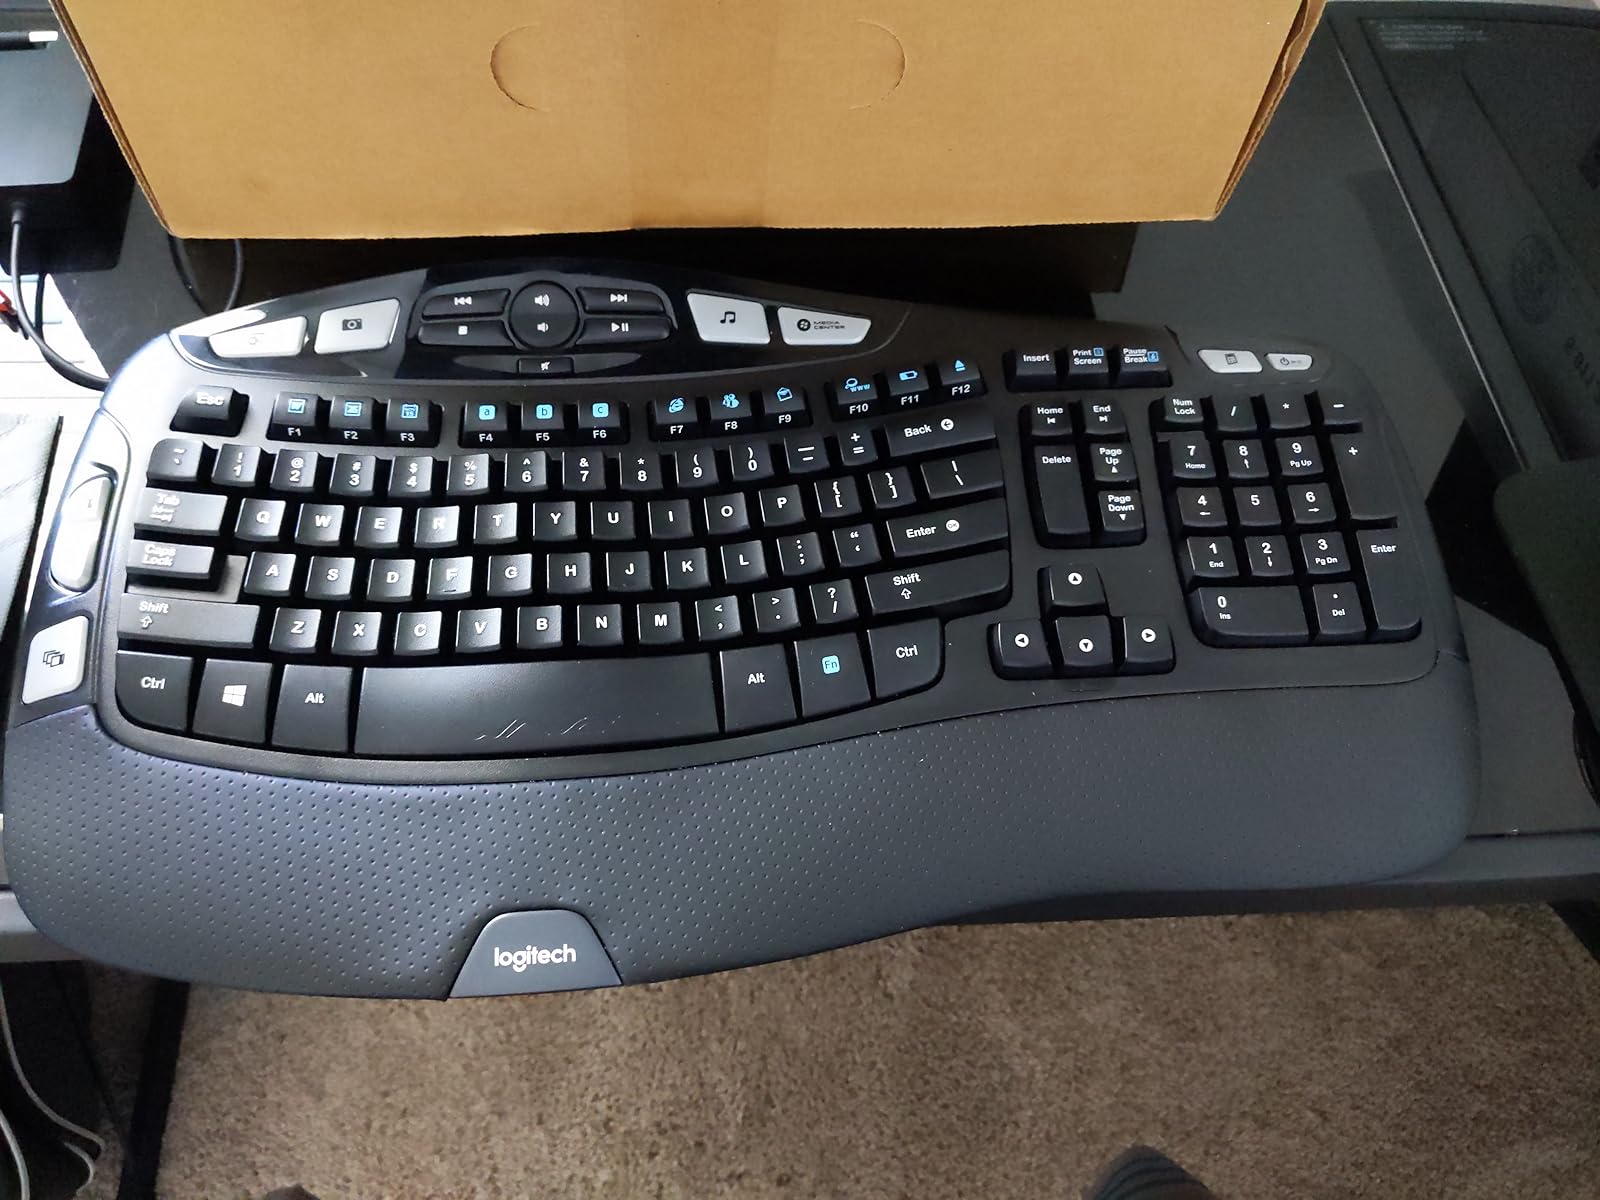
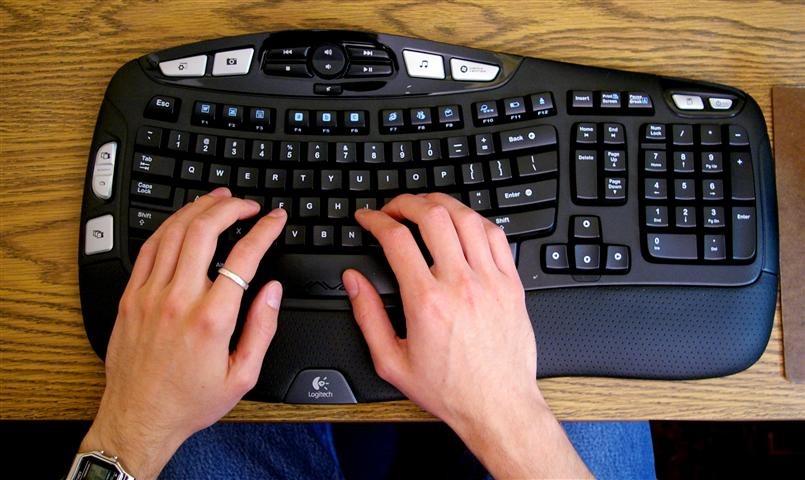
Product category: keyboard
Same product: yes